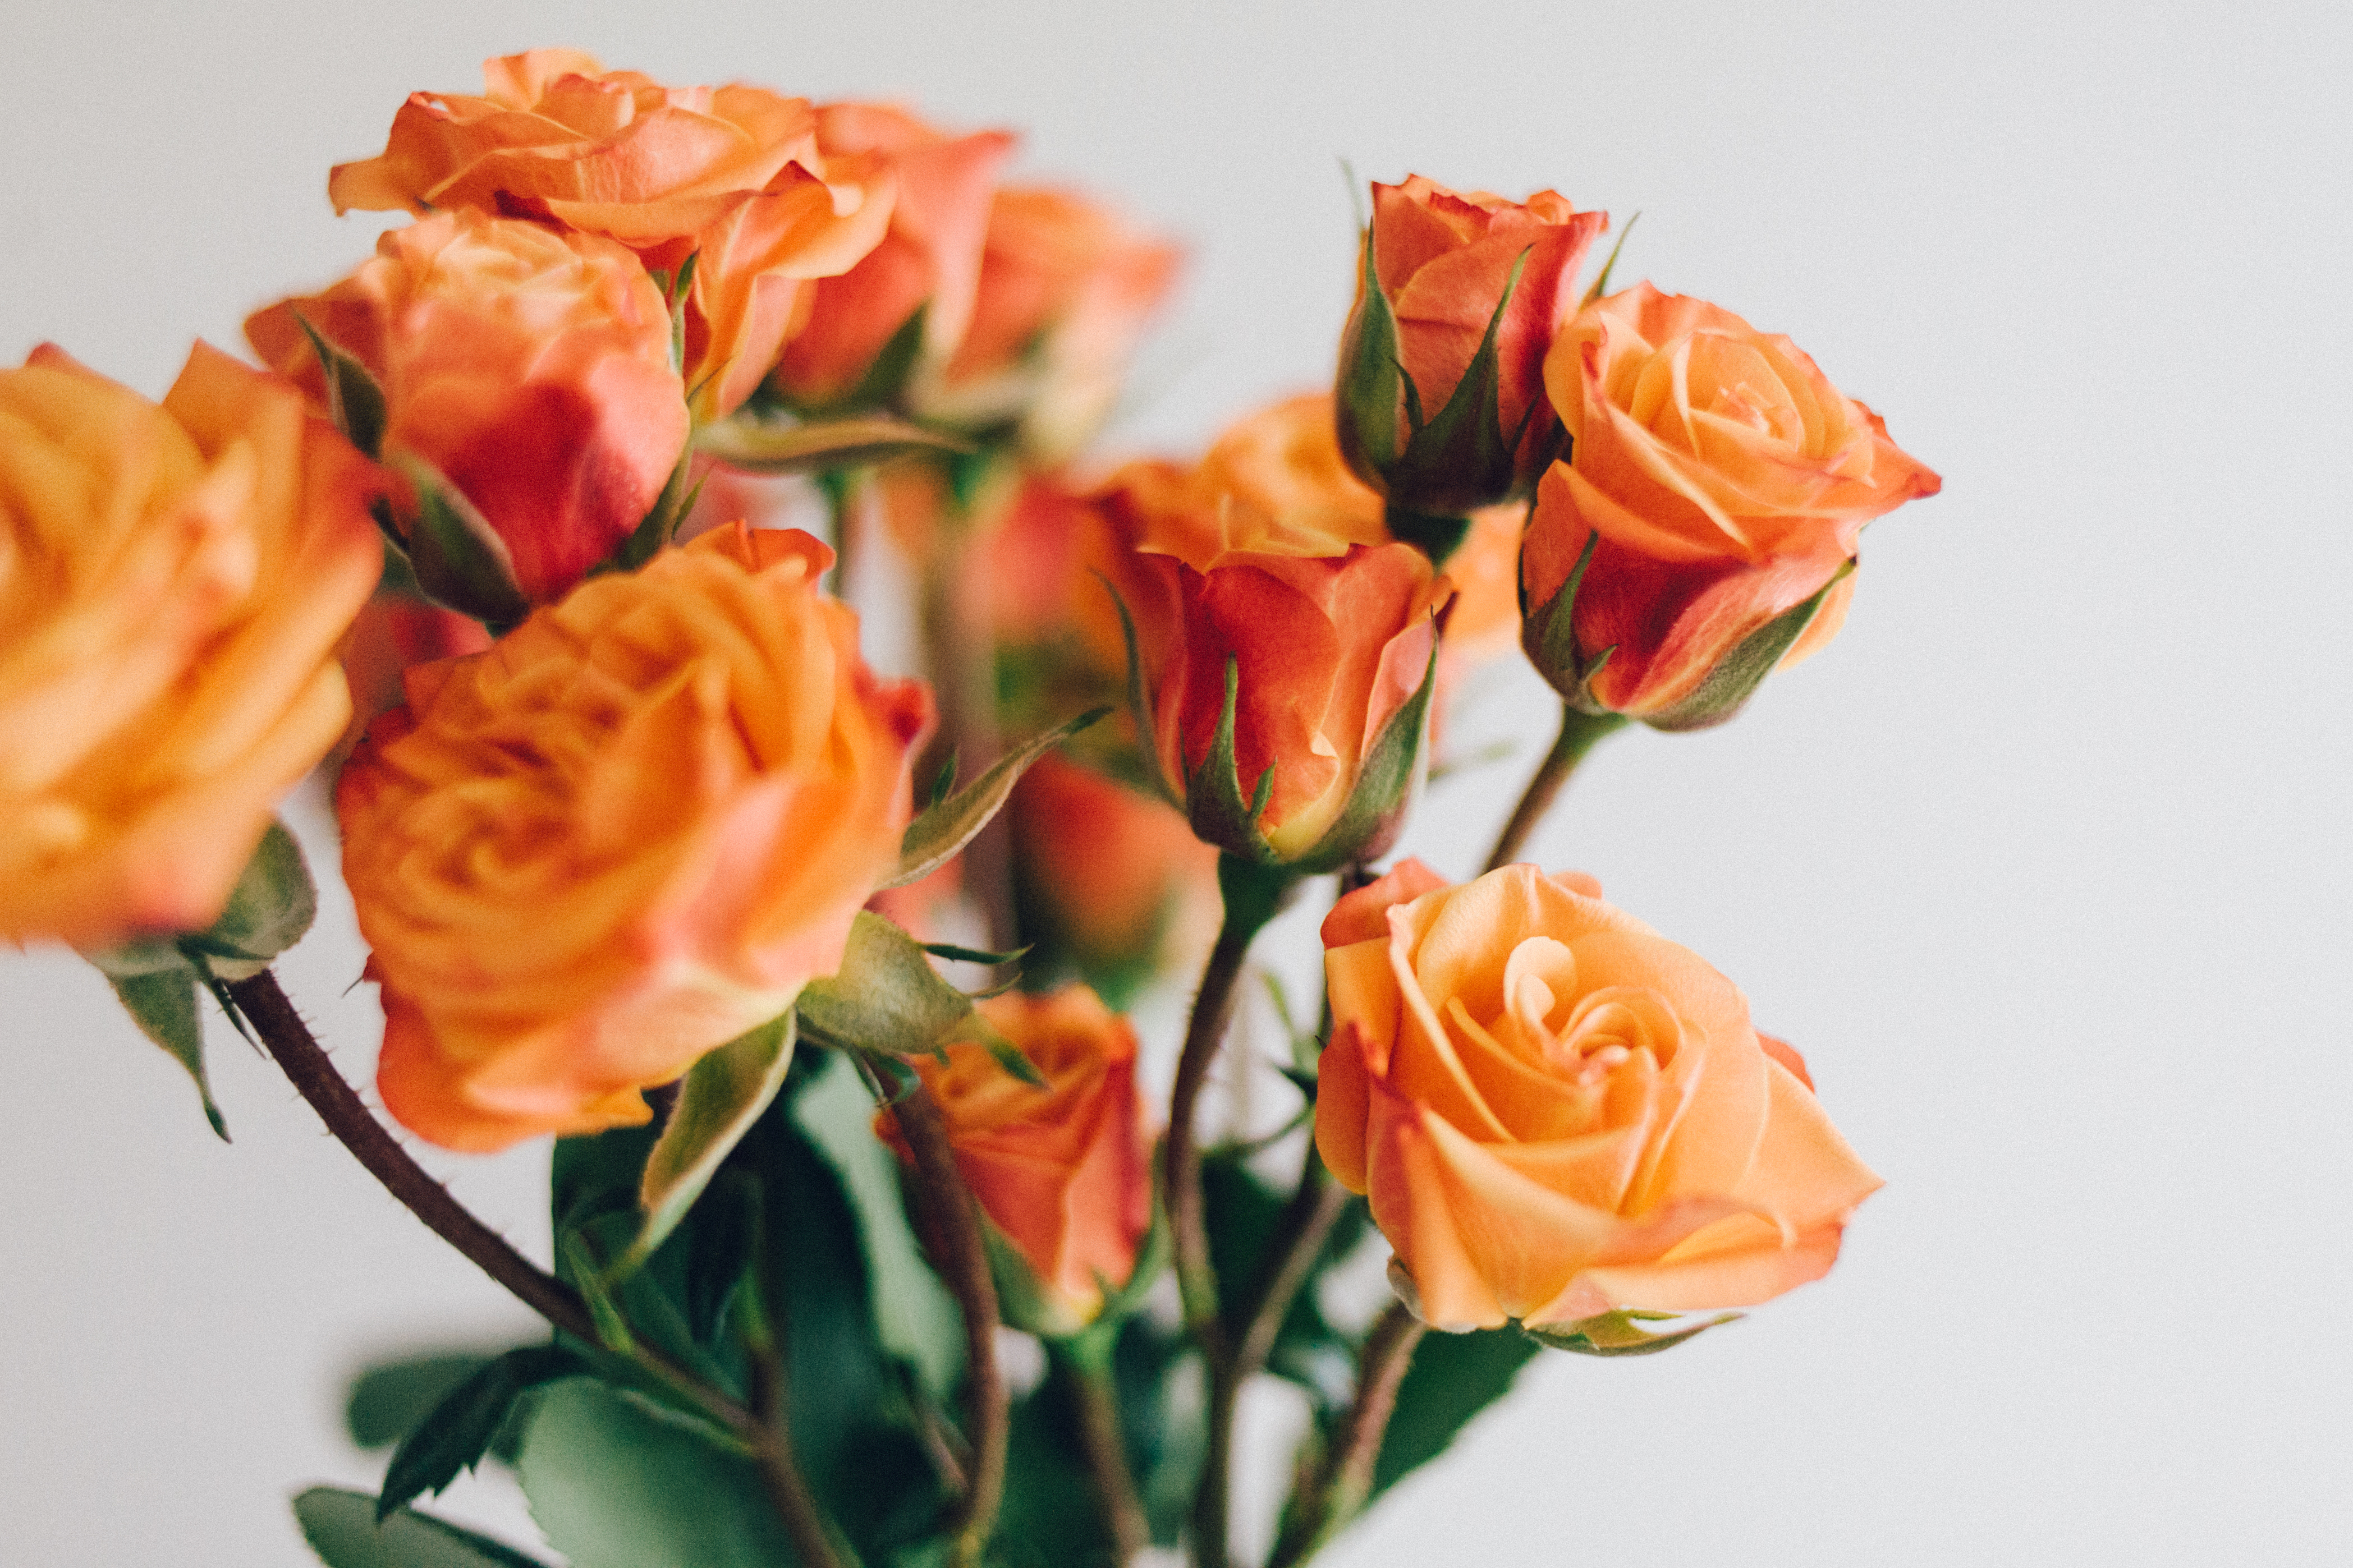
plant, flower, petal, rose, orange, red, yellow, pink, flora, floristry, macro photography, flowering plant, garden roses, rose family, flower bouquet, cut flowers, floral design, land plant, flower arranging